Kupittaa

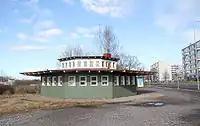
the only remaining building of the Hippodrome, the kiosk completed in 1948

The Turku Hippodrome or Kupittaa Racecourse was a racetrack located north of Hippoxentie (next to the Veritas Stadion) between 1902 and 1973. Turku Hippos, founded in 1894, began planning the construction of its own track immediately after its establishment. A suitable place was found when the Turku Sniper Battalion moved its shooting range from Kupittaa to Kärsämäki in 1899. Ravirata started operating three years later.